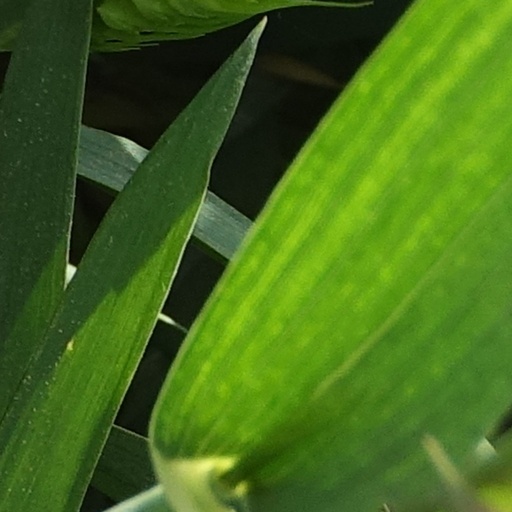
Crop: wheat